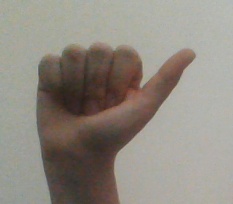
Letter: dhad